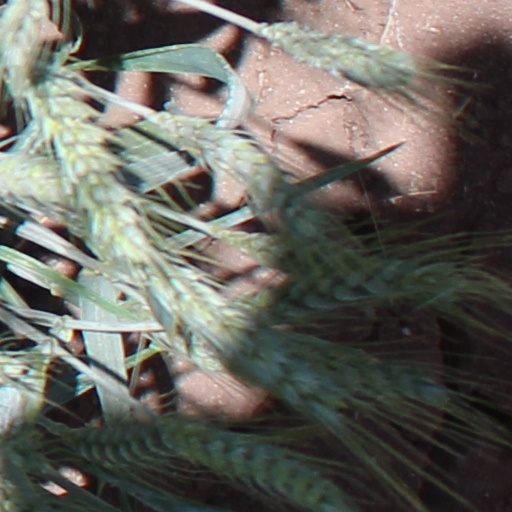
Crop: wheat